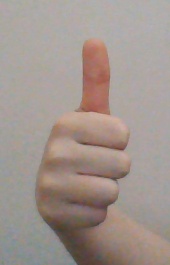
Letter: aleff